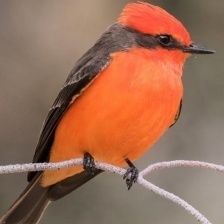
Species: VERMILION FLYCATHER
Scientific name: PYROCEPHALUS OBSCURUS